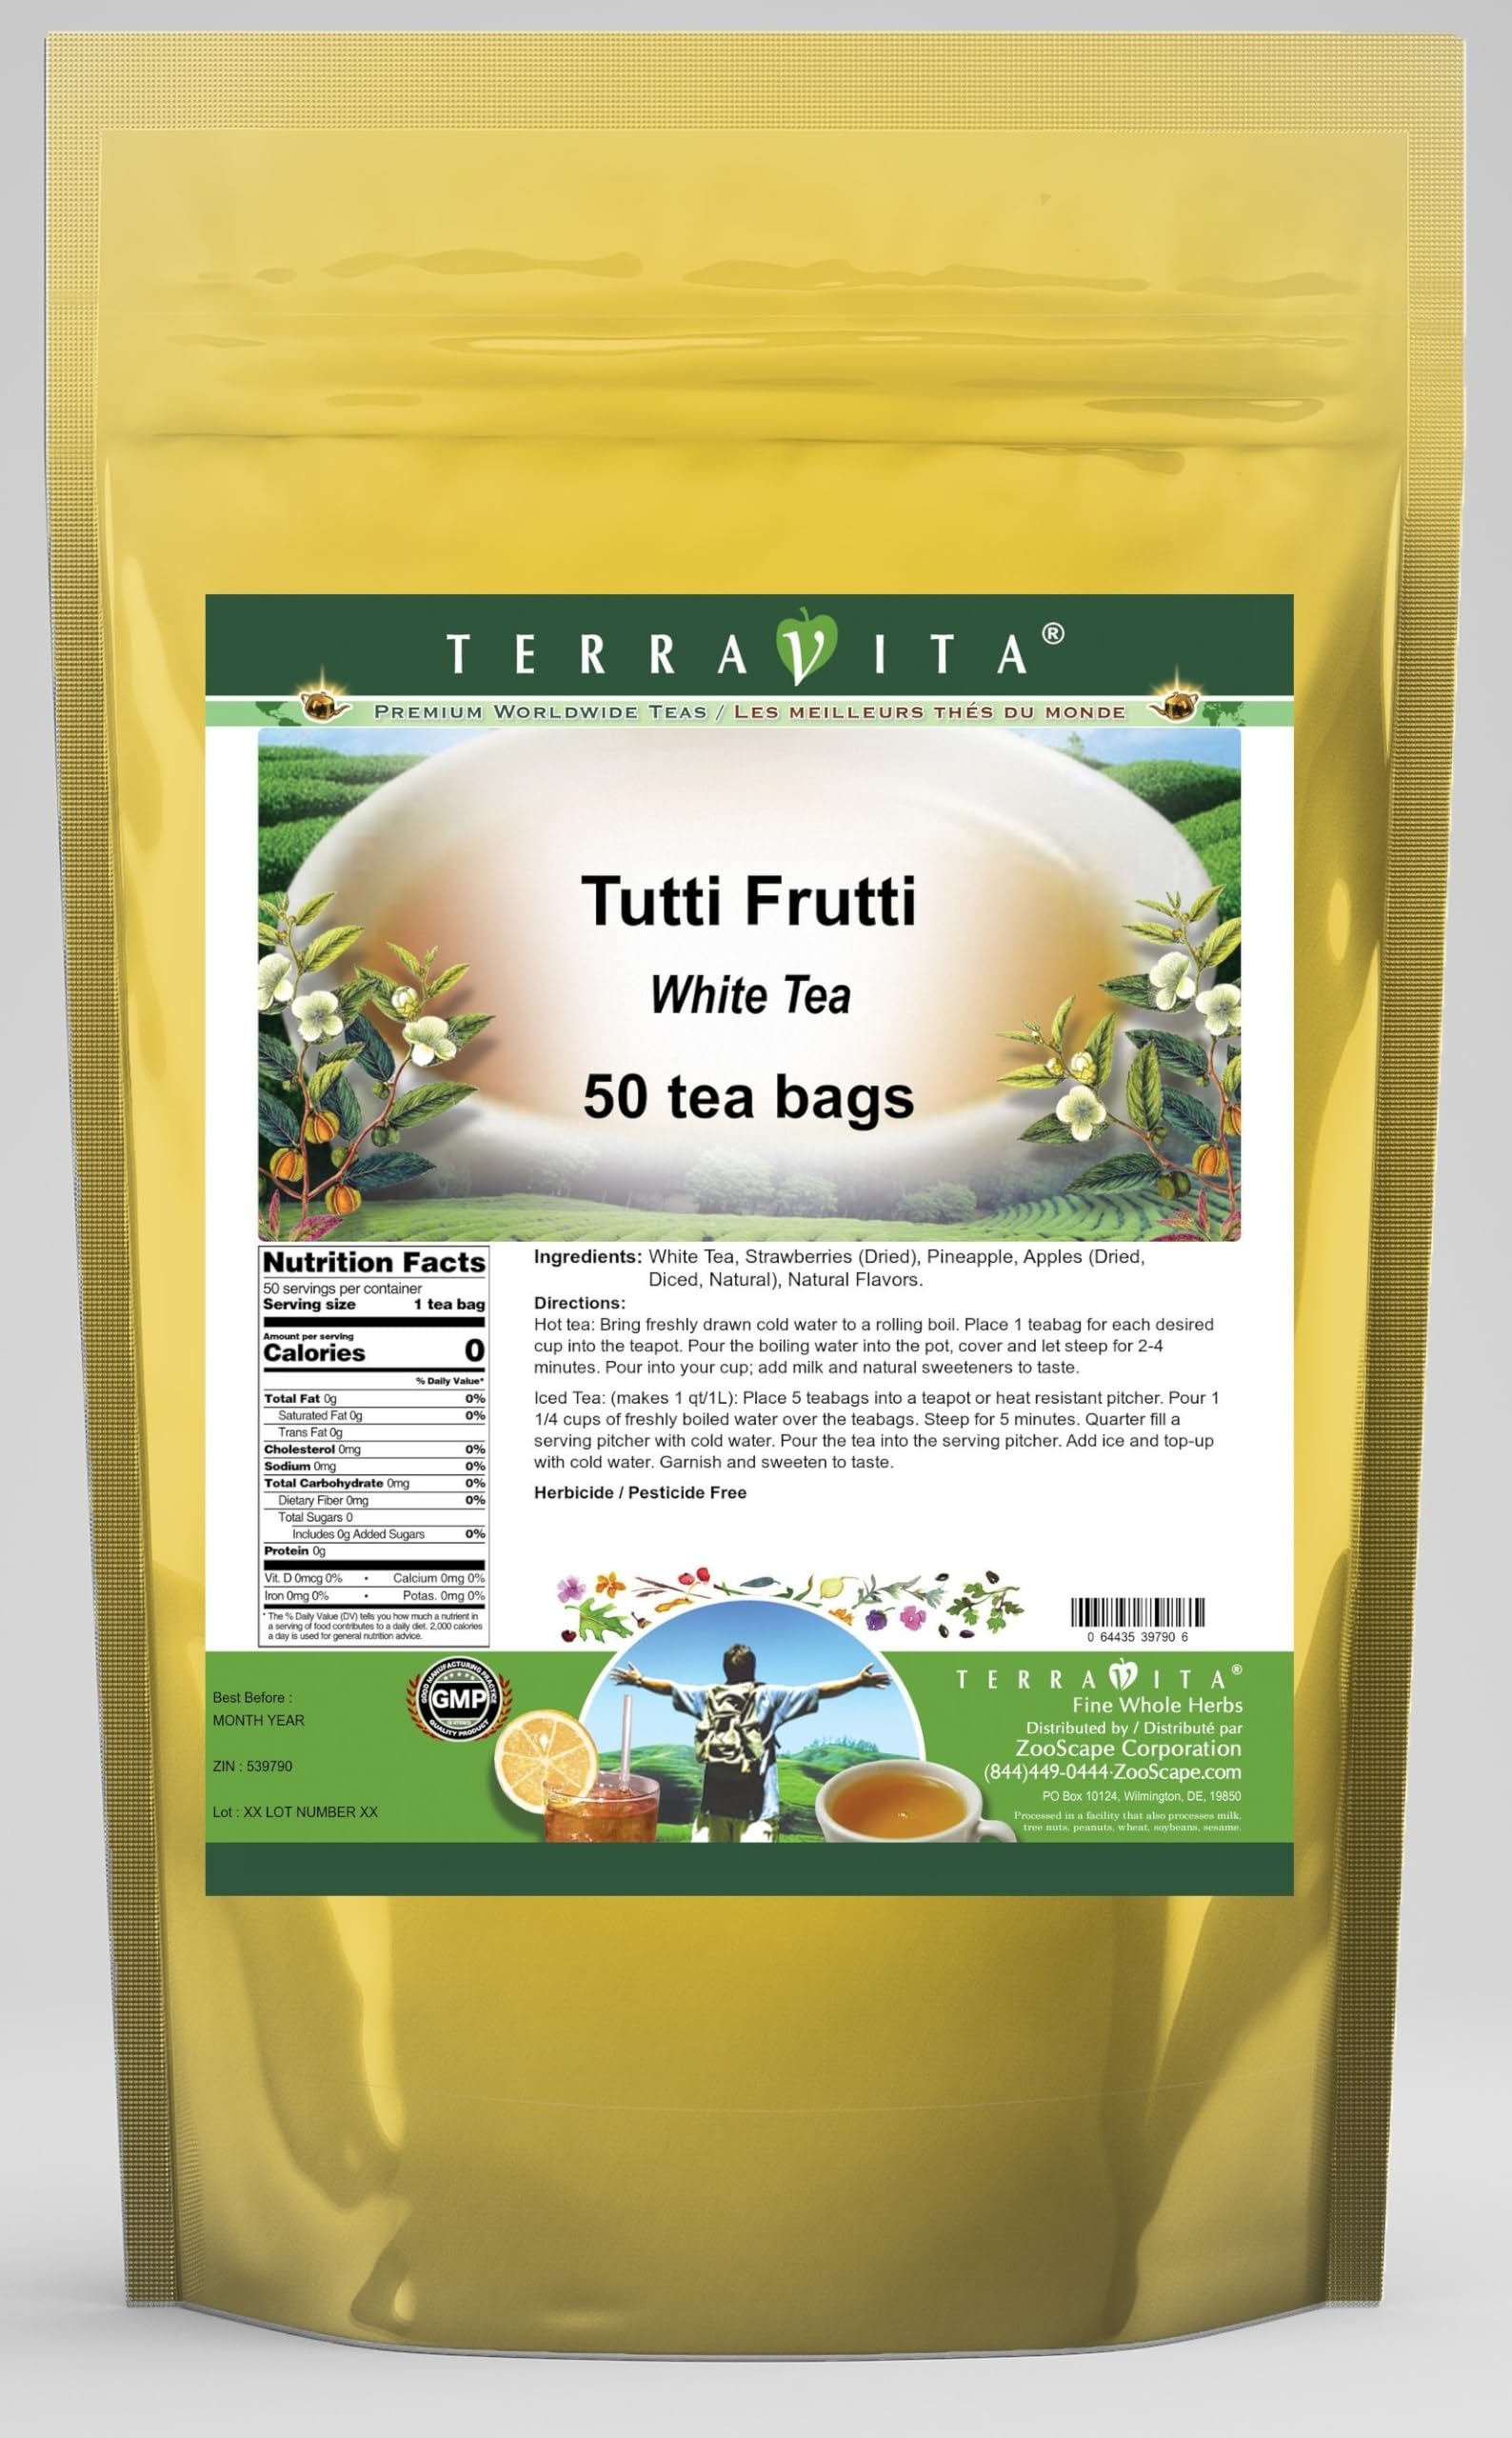
Item Name: Tutti Frutti White Tea (50 tea bags, ZIN: 539790) - 2 Pack
Bullet Point 1: Our Tutti Frutti White Tea is a mouth-watering flavored White tea with Dried Strawberries, Pineapple and Dried Apples (Diced, Natural) that you can enjoy all year round! The aroma and Tutti Frutti flavor is a delight! - Ingredients: White tea, Dried Strawberries, Pineapple, Dried Apples (Diced, Natural) and Natural Tutti Frutti Flavor.
Bullet Point 2: No fillers.
Bullet Point 3: Manufacturer: TerraVita
Bullet Point 4: Size: 50 tea bags
Bullet Point 5: White Tea Bags - Packed in a convenient upright pouch!
Product Description: Our Tutti Frutti White Tea is a mouth-watering flavored White tea with Dried Strawberries, Pineapple and Dried Apples (Diced, Natural) that you can enjoy all year round! The aroma and Tutti Frutti flavor is a delight! - Ingredients: White tea, Dried Strawberries, Pineapple, Dried Apples (Diced, Natural) and Natural Tutti Frutti Flavor. - Hot tea brewing method: Bring freshly drawn cold water to a rolling boil. Place 1 teabag for each desired cup into the teapot. Pour the boiling water into the pot, cover and let steep for 2-4 minutes. Pour into your cup; add milk and natural sweeteners to taste. - Iced tea brewing method: (to make 1 liter/quart): Place 5 teabags into a teapot or heat resistant pitcher. Pour 1 1/4 cups of freshly boiled water over the teabags. Steep for 5 minutes. Quarter fill a serving pitcher with cold water. Pour the tea into the serving pitcher. Add ice and top-up with cold water. Garnish and sweeten to taste. - TerraVita is an exclusive line of premium-quality, natural source products that use only the finest, purest and most potent ingredients found around the world. TerraVita is hallmarked by the highest possible standards of purity, potency, stability and freshness. All of our products are prepared with the highest elements of quality control, from raw materials through the entire manufacturing process, up to and including the moment that the bottles or bags are sealed for freshness and shipped out to you. Our highest possible standards are certified by independent laboratories and backed by our personal guarantee. - TerraVita exists to meet and ensure your family's health and wellness without the harmful effects of chemicals and health products. We strive to make all of our products affordable and reliable and are constantly searching the market
Value: 100.0
Unit: Count

Price: 86.91